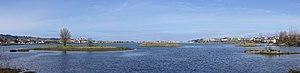
Parc Écologique de Plaiaundi, marais de la baie de Chingoudy ou baie de Txingudi, à marée haute. Irun, Espagne. A gauche du premier arbre à partir de la gauche, un avion de l'aéroport Donostia-Hondarribia. La piste d'envol longe les eaux du marais sur presque toute la moitié gauche de la photo
Irun est une commune du Guipuscoa dans la Communauté autonome du Pays basque, située au nord de l'Espagne.